Manasellam

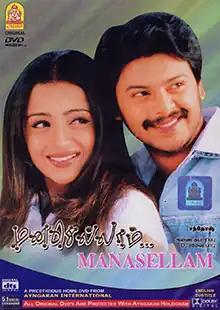
DVD cover

Manasellam is a 2003 Indian Tamil-language romantic drama film written and directed by Santhosh in his debut. Produced by V. Ravichandran, it stars Srikanth and Trisha, while Cochin Haneefa plays a major supporting role. The film was released on 20 March 2003 and failed at the box office.